Nicolaas Vergunst

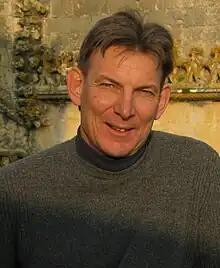
Vergunst in 2006

Nicolaas Maartin Vergunst (born 1 September 1958, in Cape Town) is the author of "Knot of Stone: The Day that Changed South Africa's History". "Knot of Stone" is a historical murder mystery about the first recorded massacre and earliest known murder in South African history, and published in the United Kingdom and United States in 2011 by Arena Books.